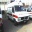
Label: ambulance